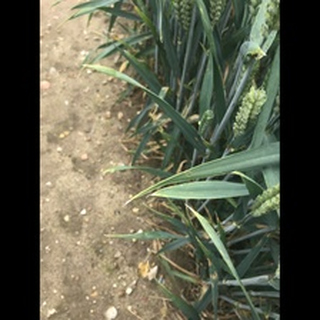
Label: healthy_wheat